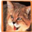
Label: cat